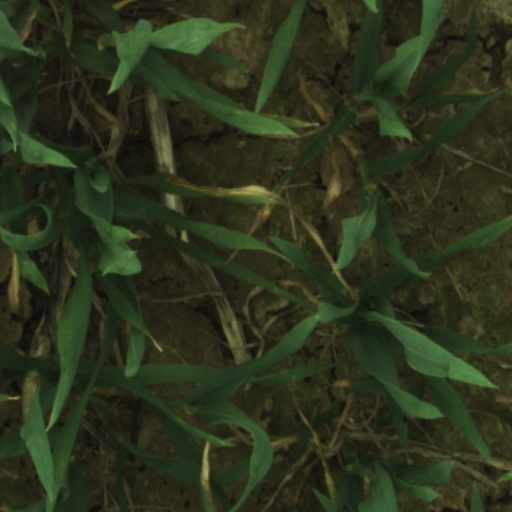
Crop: wheat